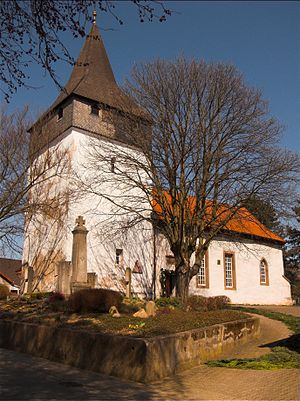
Wulften am Harz
St. Aegidienkirken i Wulften
Wulften am Harz er en by og kommune i det centrale Tyskland, beliggende under Landkreis Göttingen, i den sydlige del af delstaten Niedersachsen. Kommunen ligger i den sydvestlige ende af mittelgebirgeområdet Harzen i samtgemeinden Hattorf am Harz, og har knap 1.900 indbyggere.